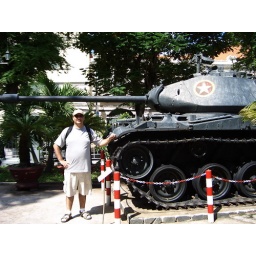
Scattered around the musuem - amongst the fancy Western cars are signs of the Vietnamese Army might, like this tank.